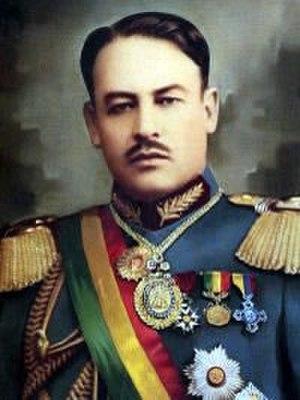
Carlos Blanco Galindo était un général bolivien et a été président par intérim de la Bolivie entre juin 1930 et mars 1931.